Tennessee Volunteers football

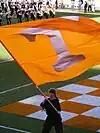
Davy Crockett waving the UT flag during a November 3, 2007, game against Louisiana–Lafayette

The Volunteers (or Vols as it is commonly shortened to) derive that nickname from the State of Tennessee's nickname. Tennessee is known as the "Volunteer State", a nickname it earned during the War of 1812, in which volunteer soldiers from Tennessee played a prominent role, especially during the Battle of New Orleans.